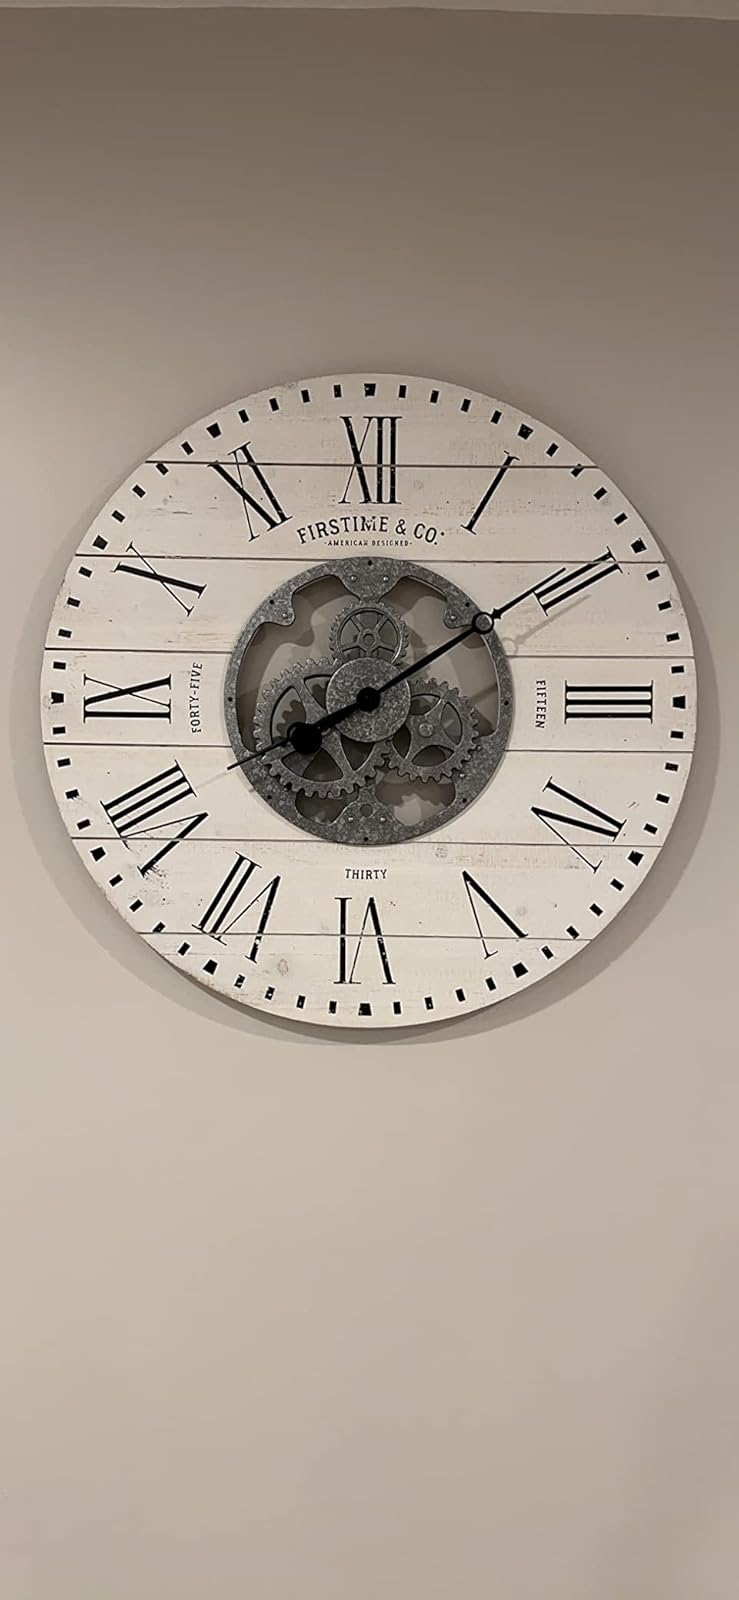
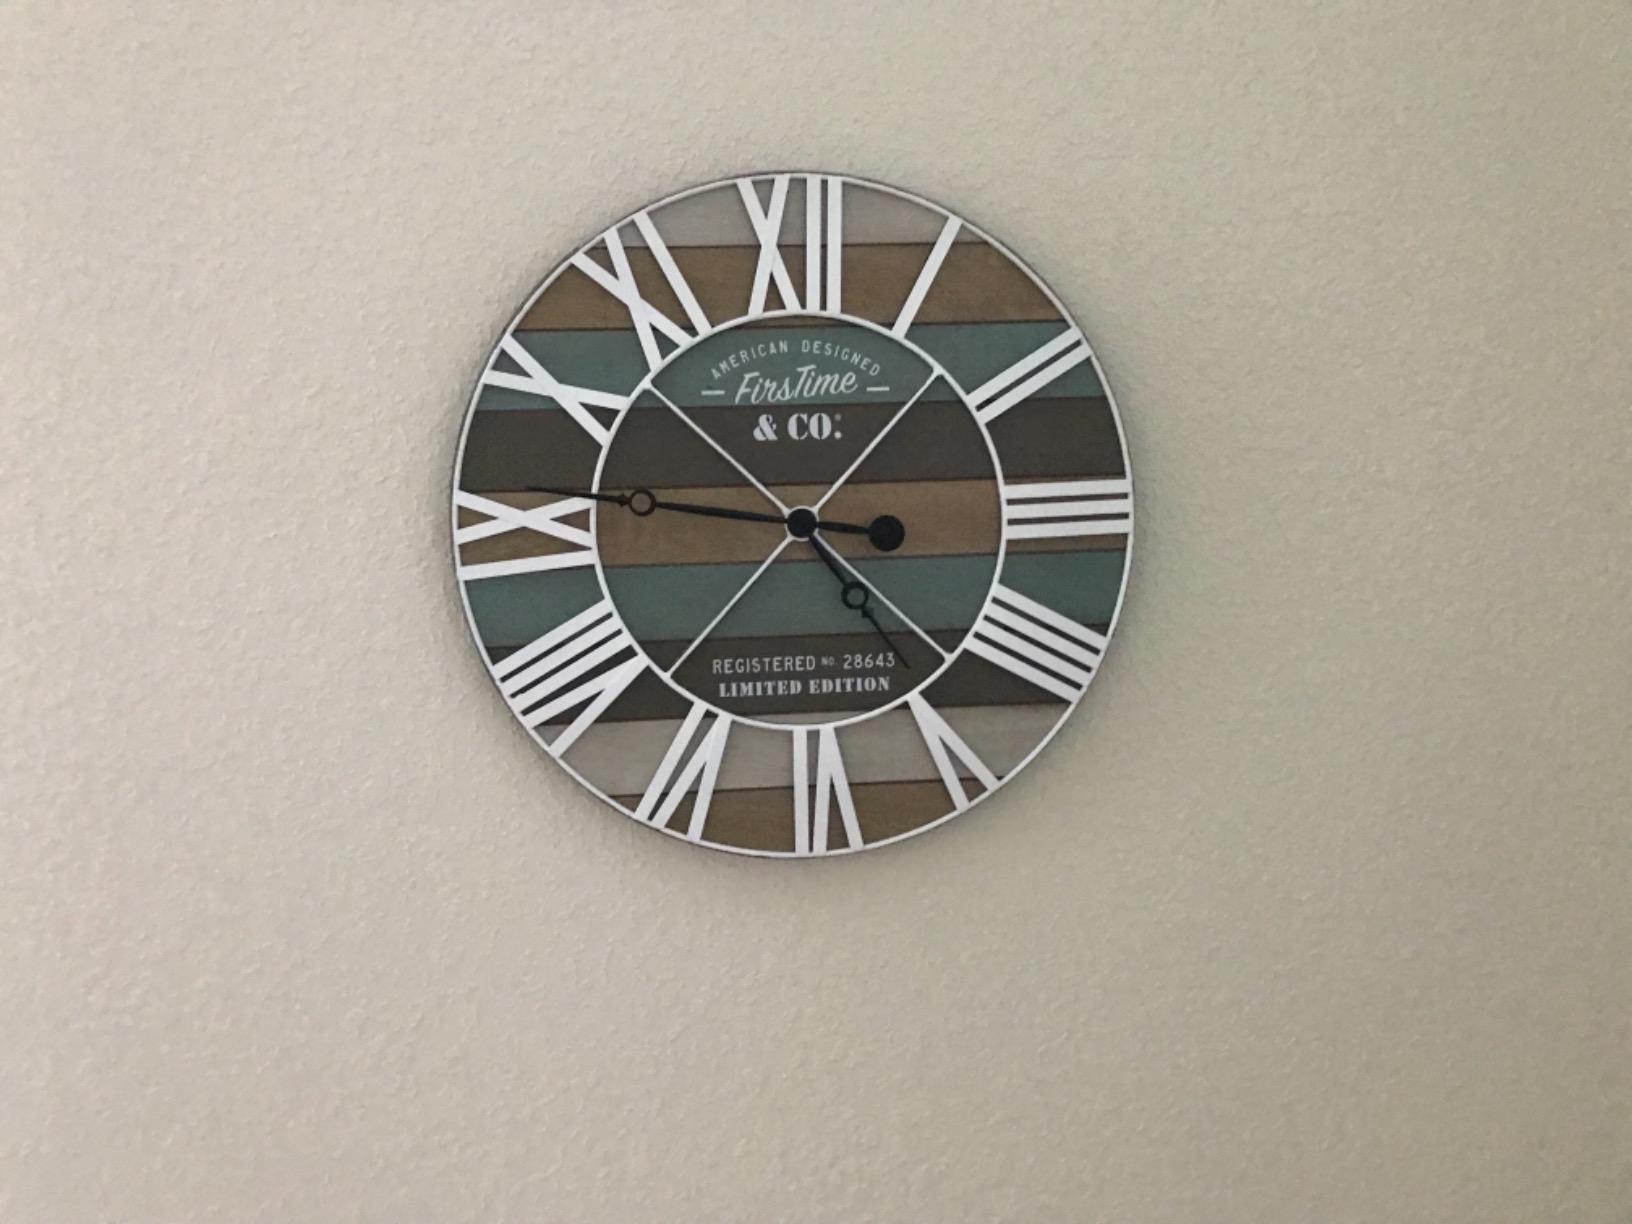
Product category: clock
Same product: no